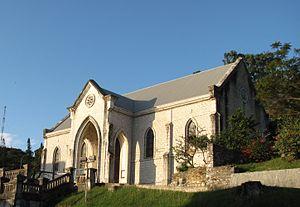
La Nouvelle-Calédonie est une collectivité française composée d'un ensemble d'îles et d'archipels d'Océanie, situés en mer de Corail et dans l'océan Pacifique Sud. L'île principale est la Grande Terre, longue de 400 km et comptant 64 km en sa plus grande largeur.
Le temple protestant de Nouméa ou Vieux Temple est un temple protestant situé à Nouméa en Nouvelle-Calédonie, au pied d'un promontoire, le long du boulevard Vauban et en amont de la rue de l'Alma, dans le centre-ville. Installé dans un bâtiment inauguré en 1893 et associé à un presbytère achevé en 1895 ainsi qu'à un foyer fraternel achevé en 1945, il s'agit de l'un des plus anciens lieux de culte et de l'un des plus importants édifices protestants de Nouméa.
L'Église protestante de Kanaky Nouvelle-Calédonie, dénommée jusqu'en 2013 Église évangélique en Nouvelle-Calédonie et aux îles Loyauté, d'origine calviniste, est la principale Église protestante historique en Nouvelle-Calédonie. Elle est membre de la Communion mondiale d'Églises réformées, du Conseil œcuménique des Églises, de la Conférence des Églises du Pacifique et de la Cevaa - Communauté d'Églises en Mission.
Nouméa, principale ville portuaire de Nouvelle-Calédonie, est le chef-lieu de cette collectivité d'outre-mer française au statut spécifique et de la Province Sud, située sur une presqu'île de la côte sud-ouest de la Grande Terre.